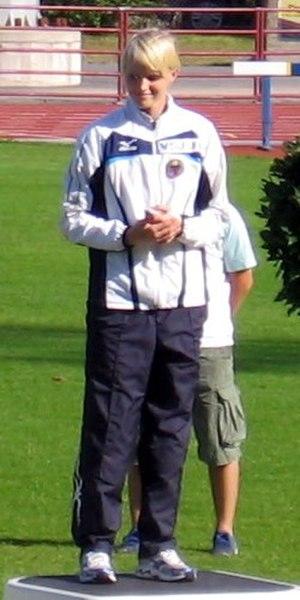
Minna Nikkanen est une athlète finlandaise spécialiste du saut à la perche.